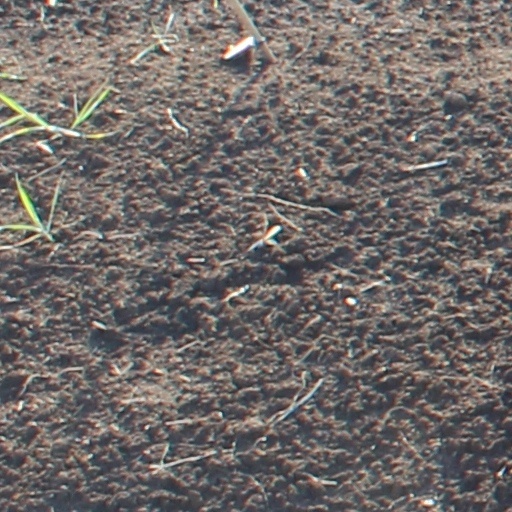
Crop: wheat